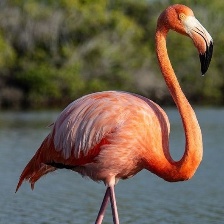
Species: AMERICAN FLAMINGO
Scientific name: PHOENICOPTERUS RUBER